Pre-Anuradhapura period

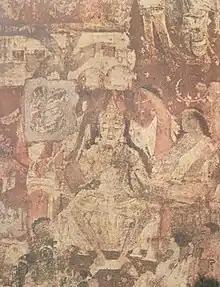
Prince Vijaya(543 BC–505 BC)

The House of Vijaya produced four monarchs and two regents who ruled during this period.